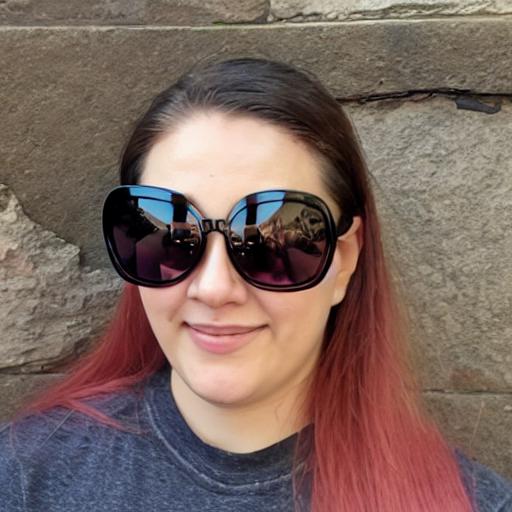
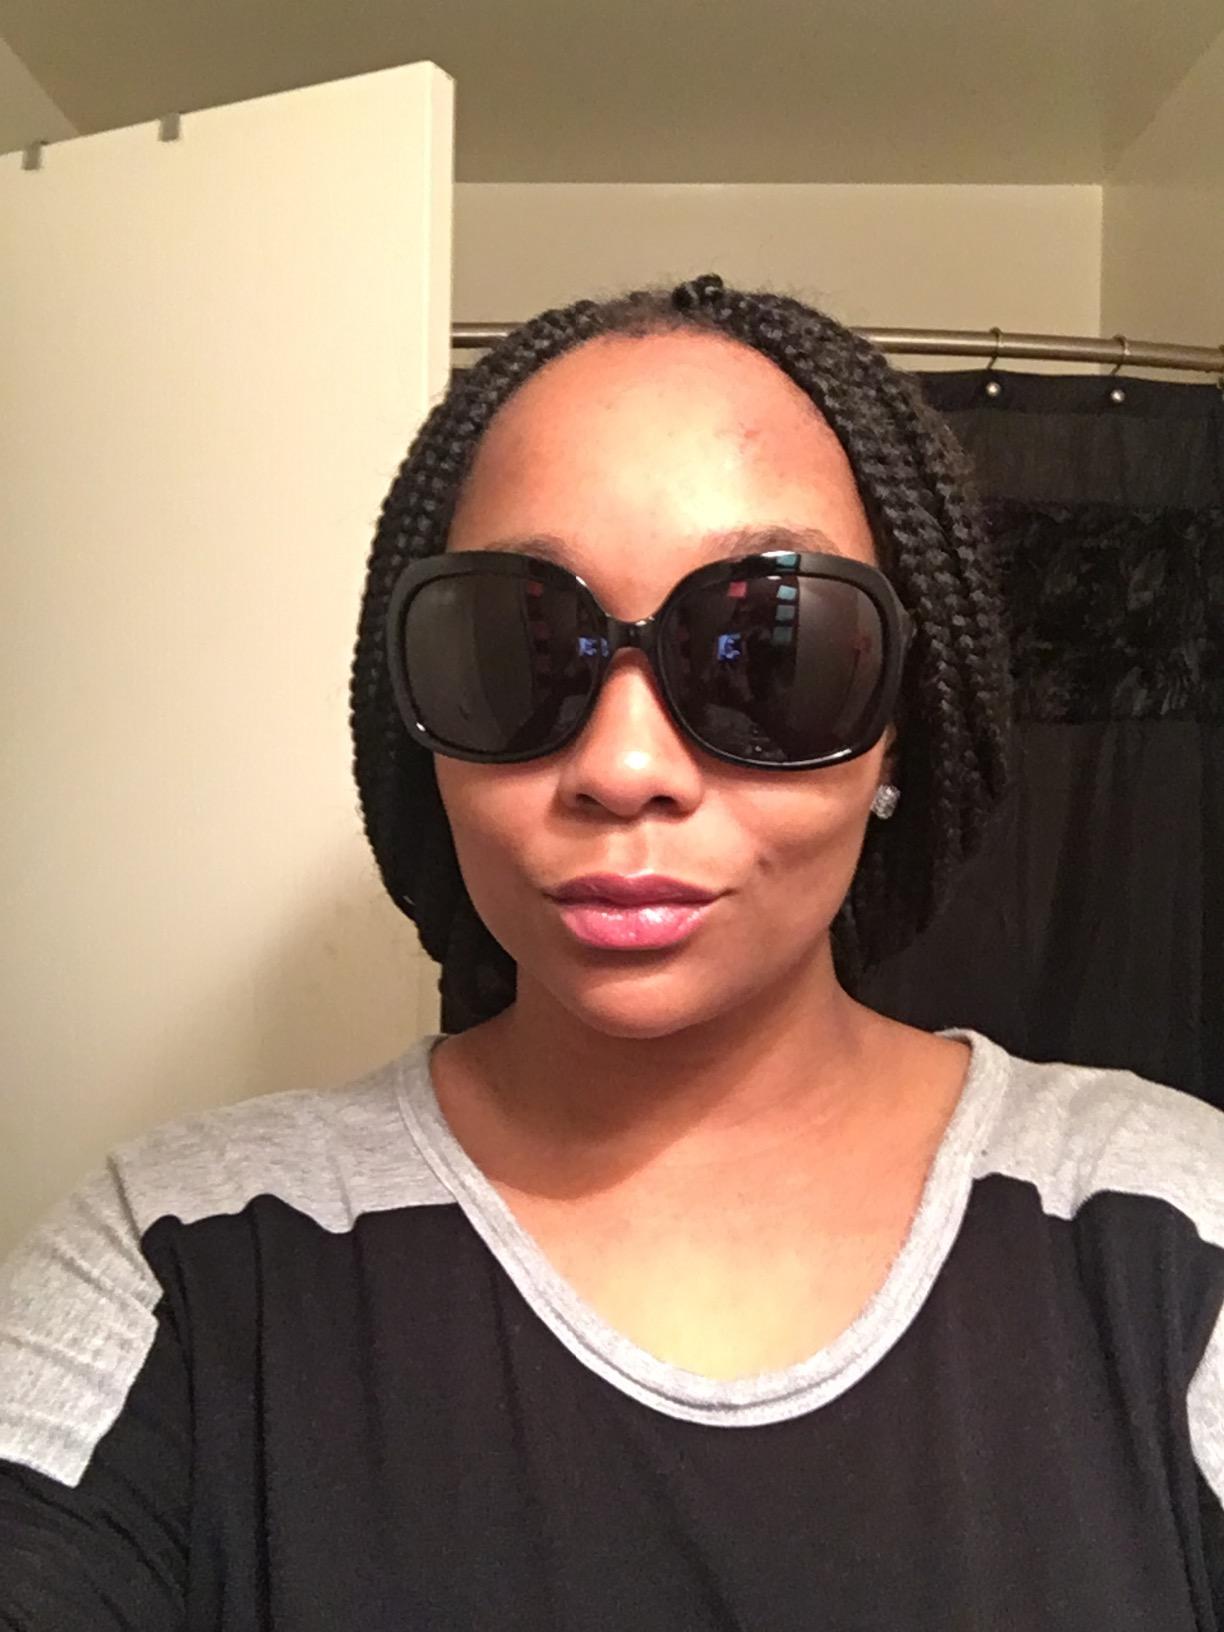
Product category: accessories_sunglasses
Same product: no